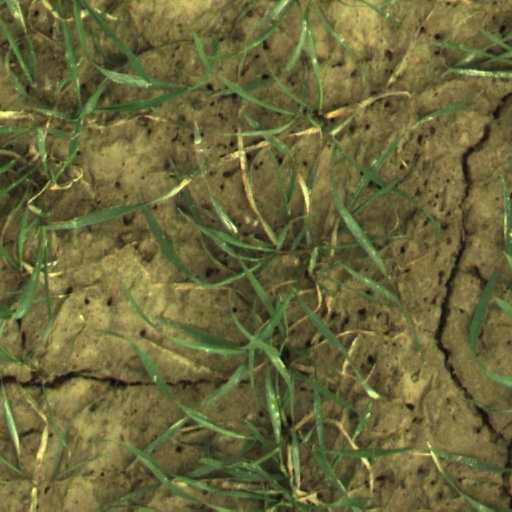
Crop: wheat